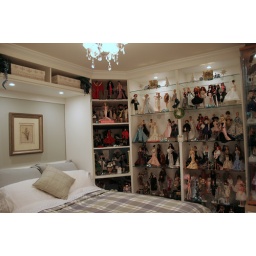
photo of the wall bed down in the doll room